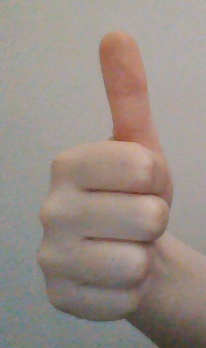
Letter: aleff